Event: Nepal Earthquake
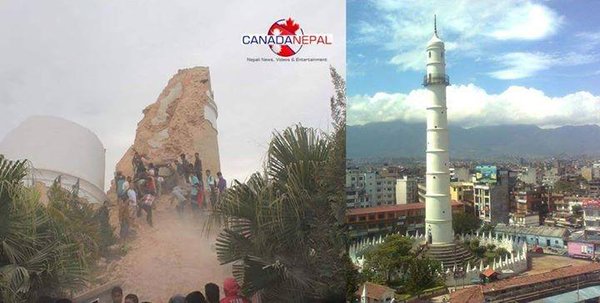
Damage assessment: damage